Winchester rifle

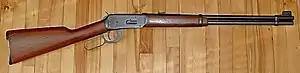
Winchester Model 1894

The Model 1886 continued the trend towards chambering heavier rounds and had an all-new and considerably stronger locking-block action than the toggle-link Model 1876. It was designed by John Moses Browning, who had a long and profitable relationship with Winchester from the 1880s to the early 1900s. William Mason made some improvements to Browning's original design. In many respects, the Model 1886 was a true American express rifle, as it could be chambered in the more powerful black powder cartridges of the day, such as the .45-70 Government, long a Winchester goal. The 1886 proved capable of handling not only the .45 Gov't but also .45-90 and the huge .50-110 Express "buffalo" cartridges, and in 1903 was chambered for the smokeless high-velocity .33 Winchester. In 1935, Winchester introduced a slightly modified M1886 as the Model 71, chambered for the more powerful .348 Winchester cartridge.